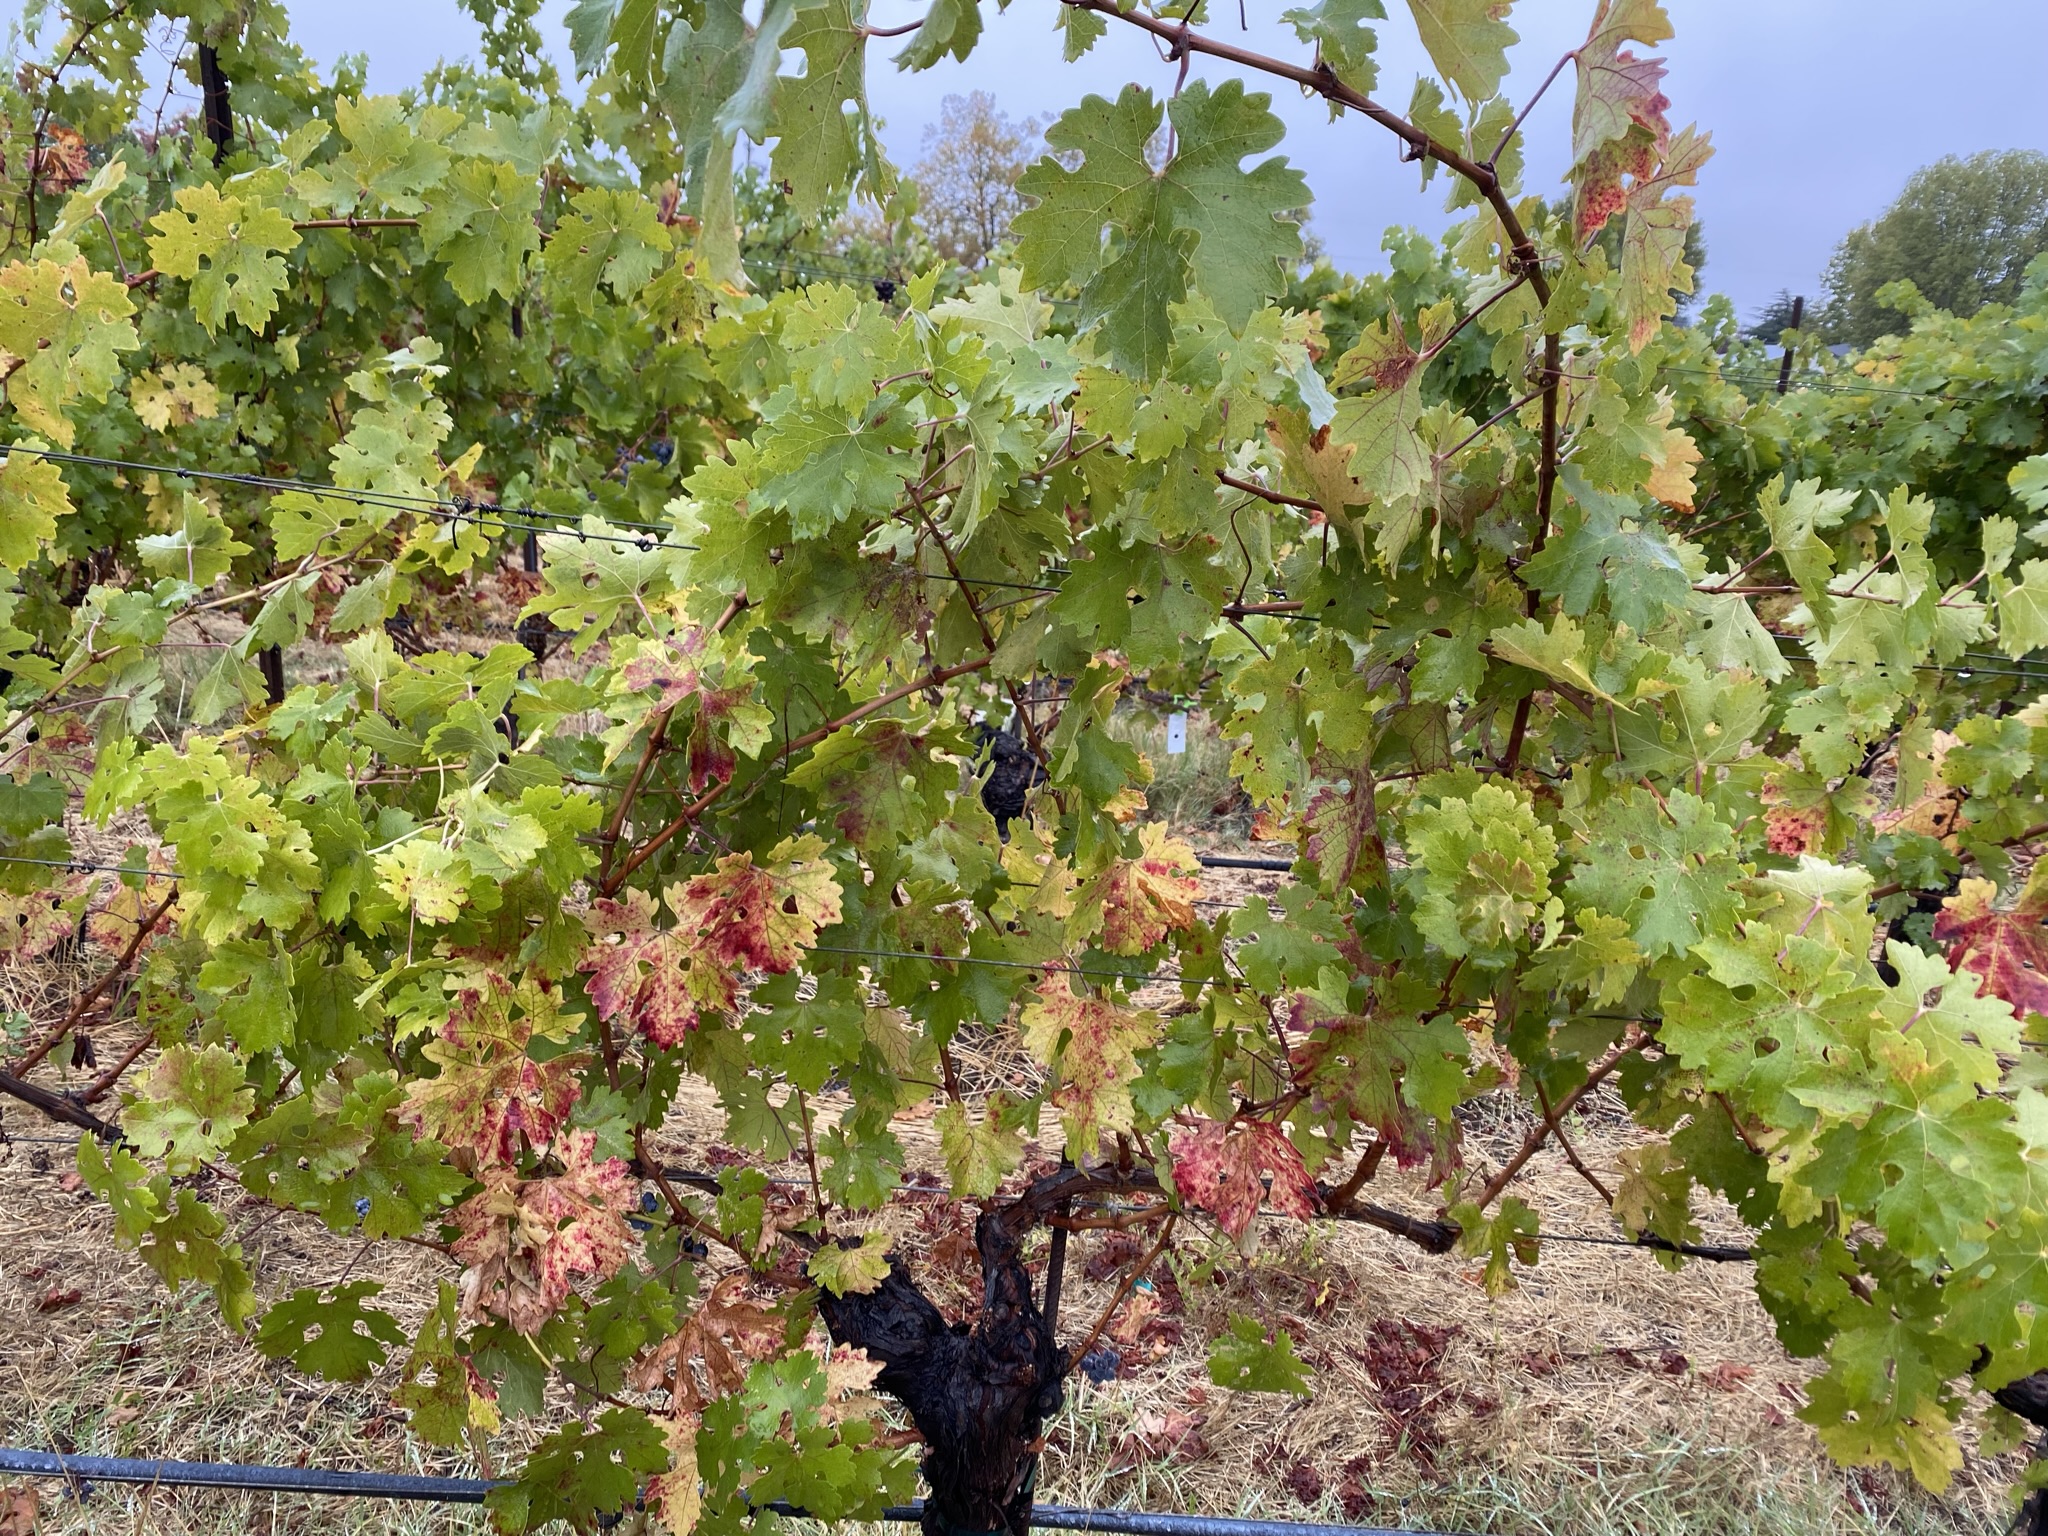
Label: Red Blotch